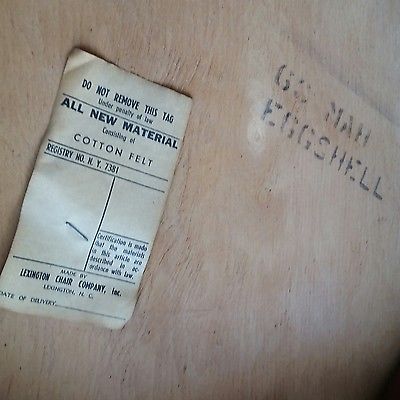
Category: chair